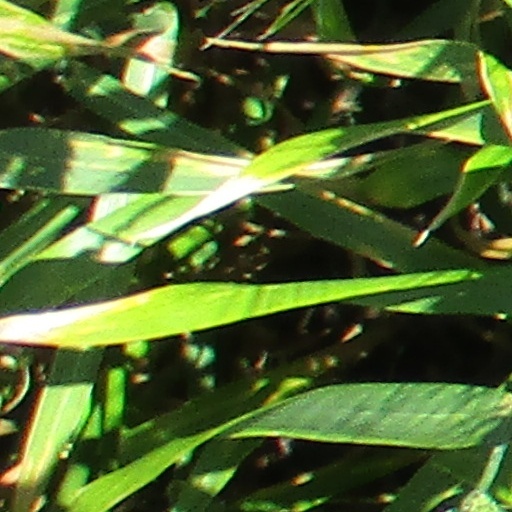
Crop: wheat